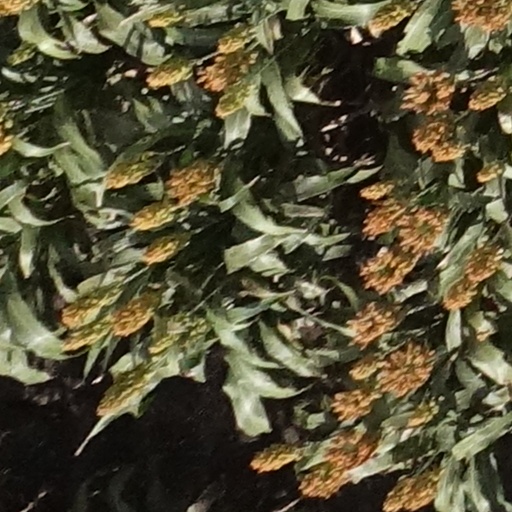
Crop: sorghum